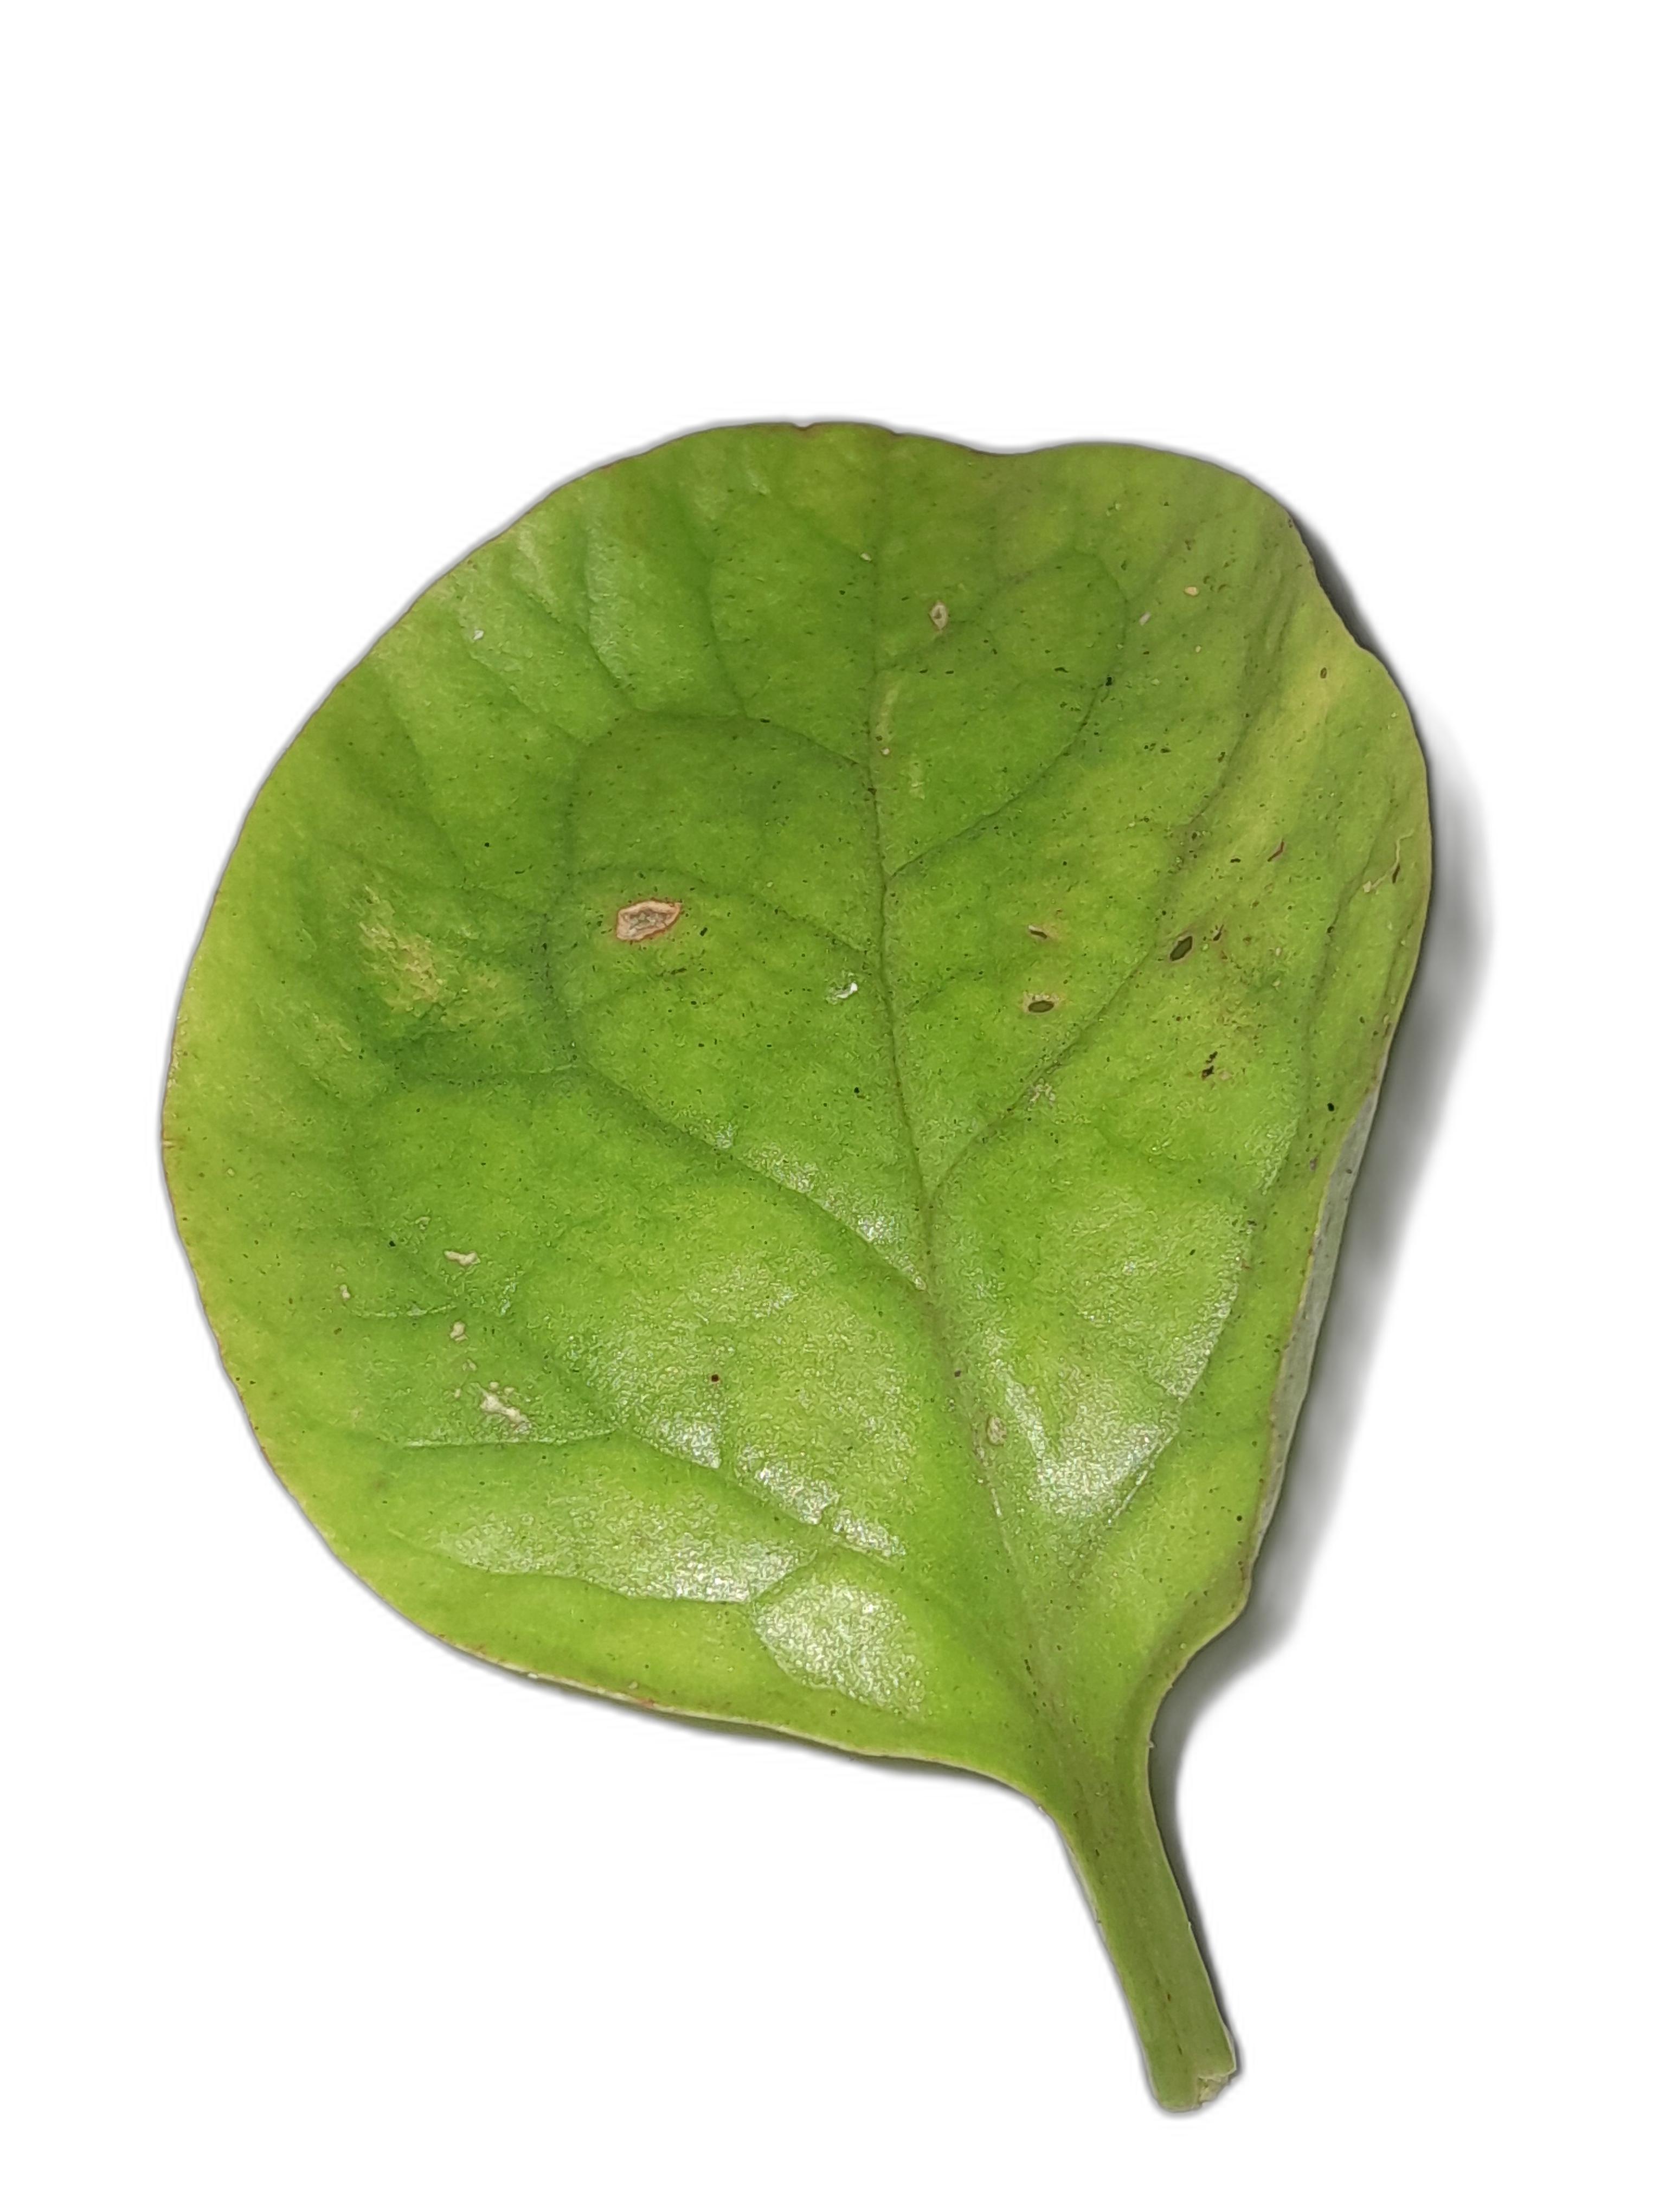
Label: Anthracnose